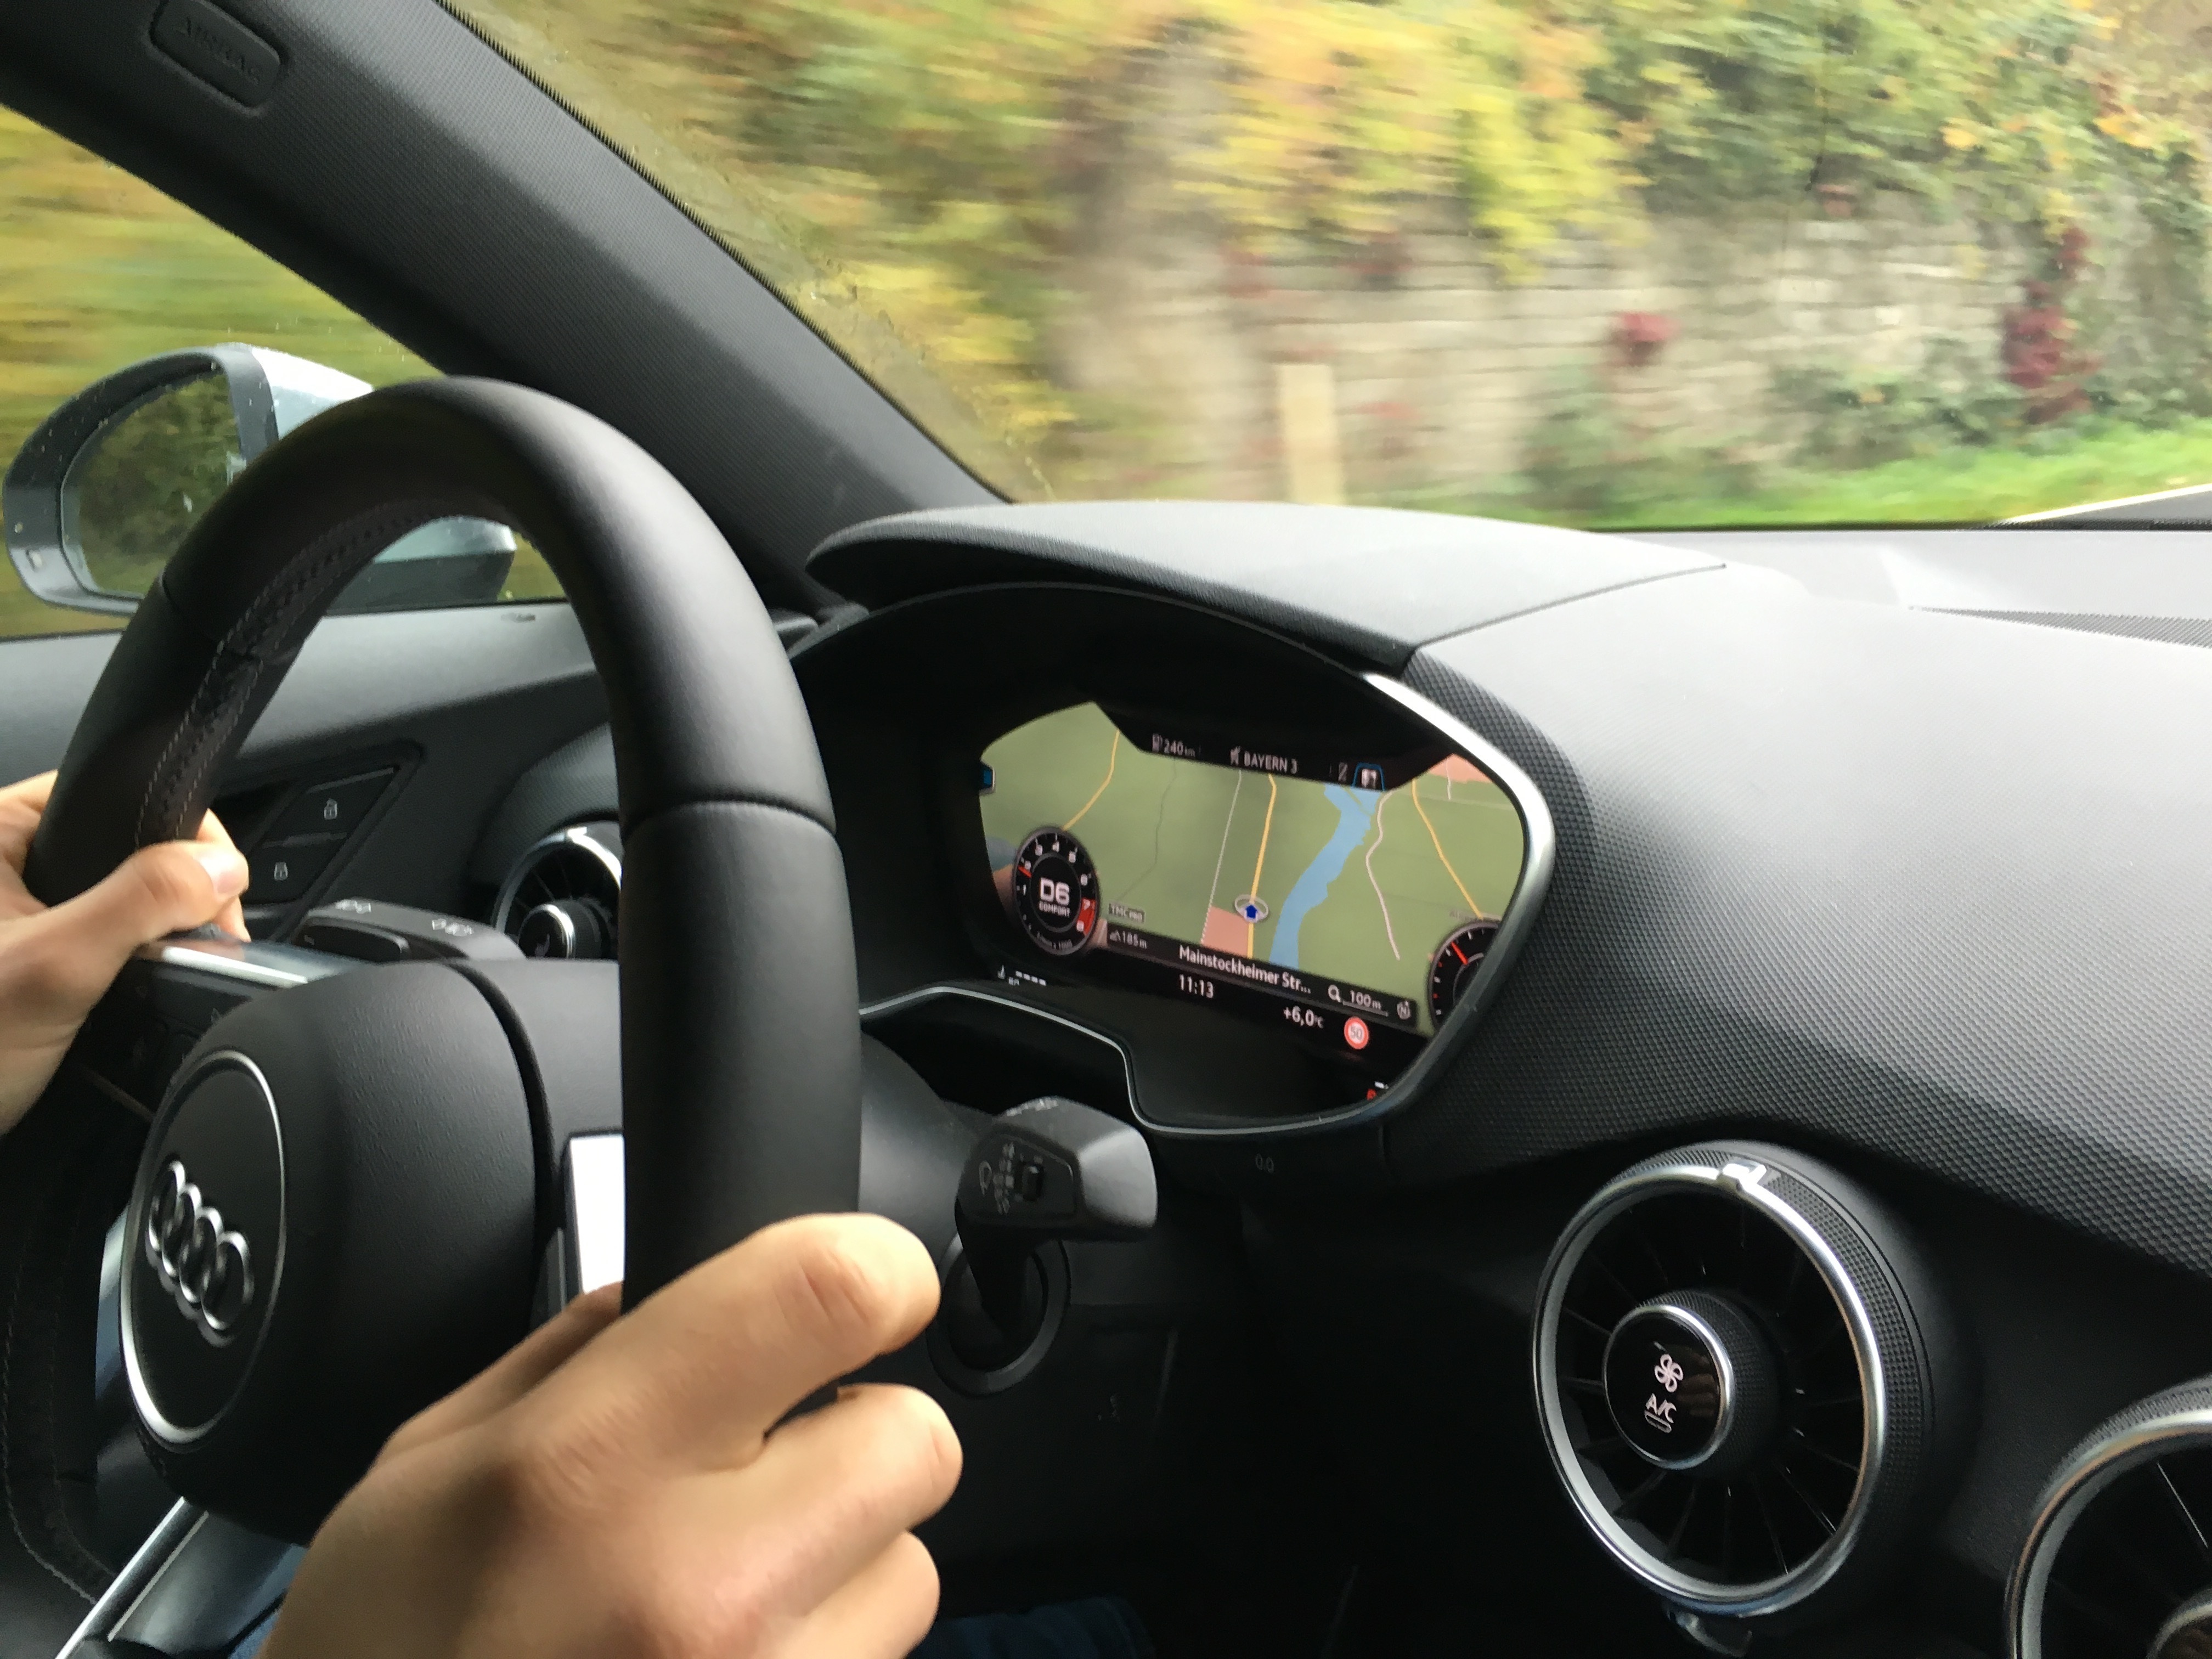
car, wheel, driving, vehicle, auto, steering wheel, automotive, sports car, supercar, audi, tt, city car, land vehicle, virtual cockpit, automobile make, automotive exterior, compact car, automotive design, luxury vehicle, family car, executive car, audi a1